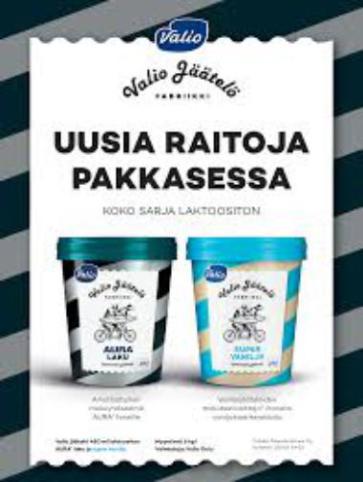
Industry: Food